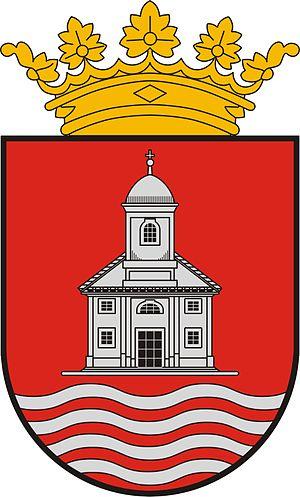
La frontière entre l’Autriche et la Hongrie sépare deux pays membres de l’Union européenne.